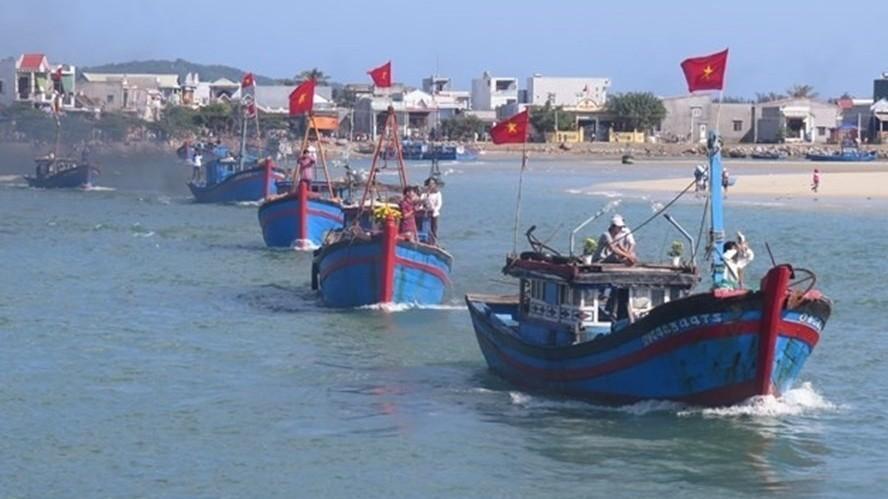
có nhiều con thuyền màu xanh dương xuất hiện ở trên biển